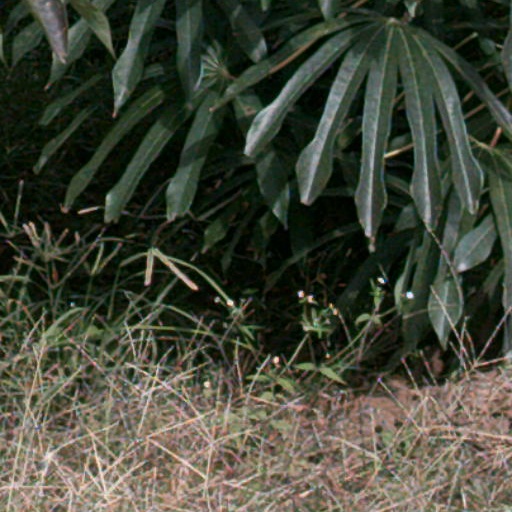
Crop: cassava